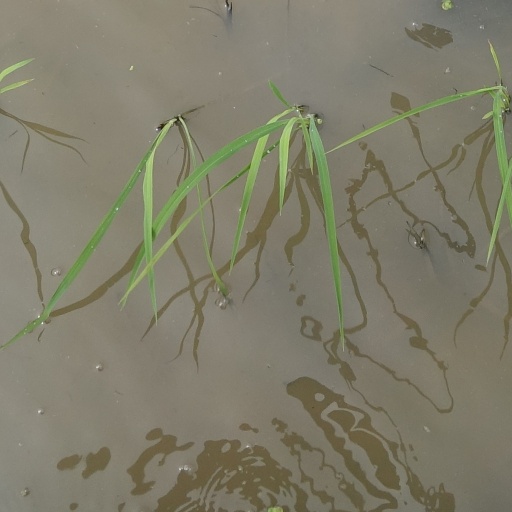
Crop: rice